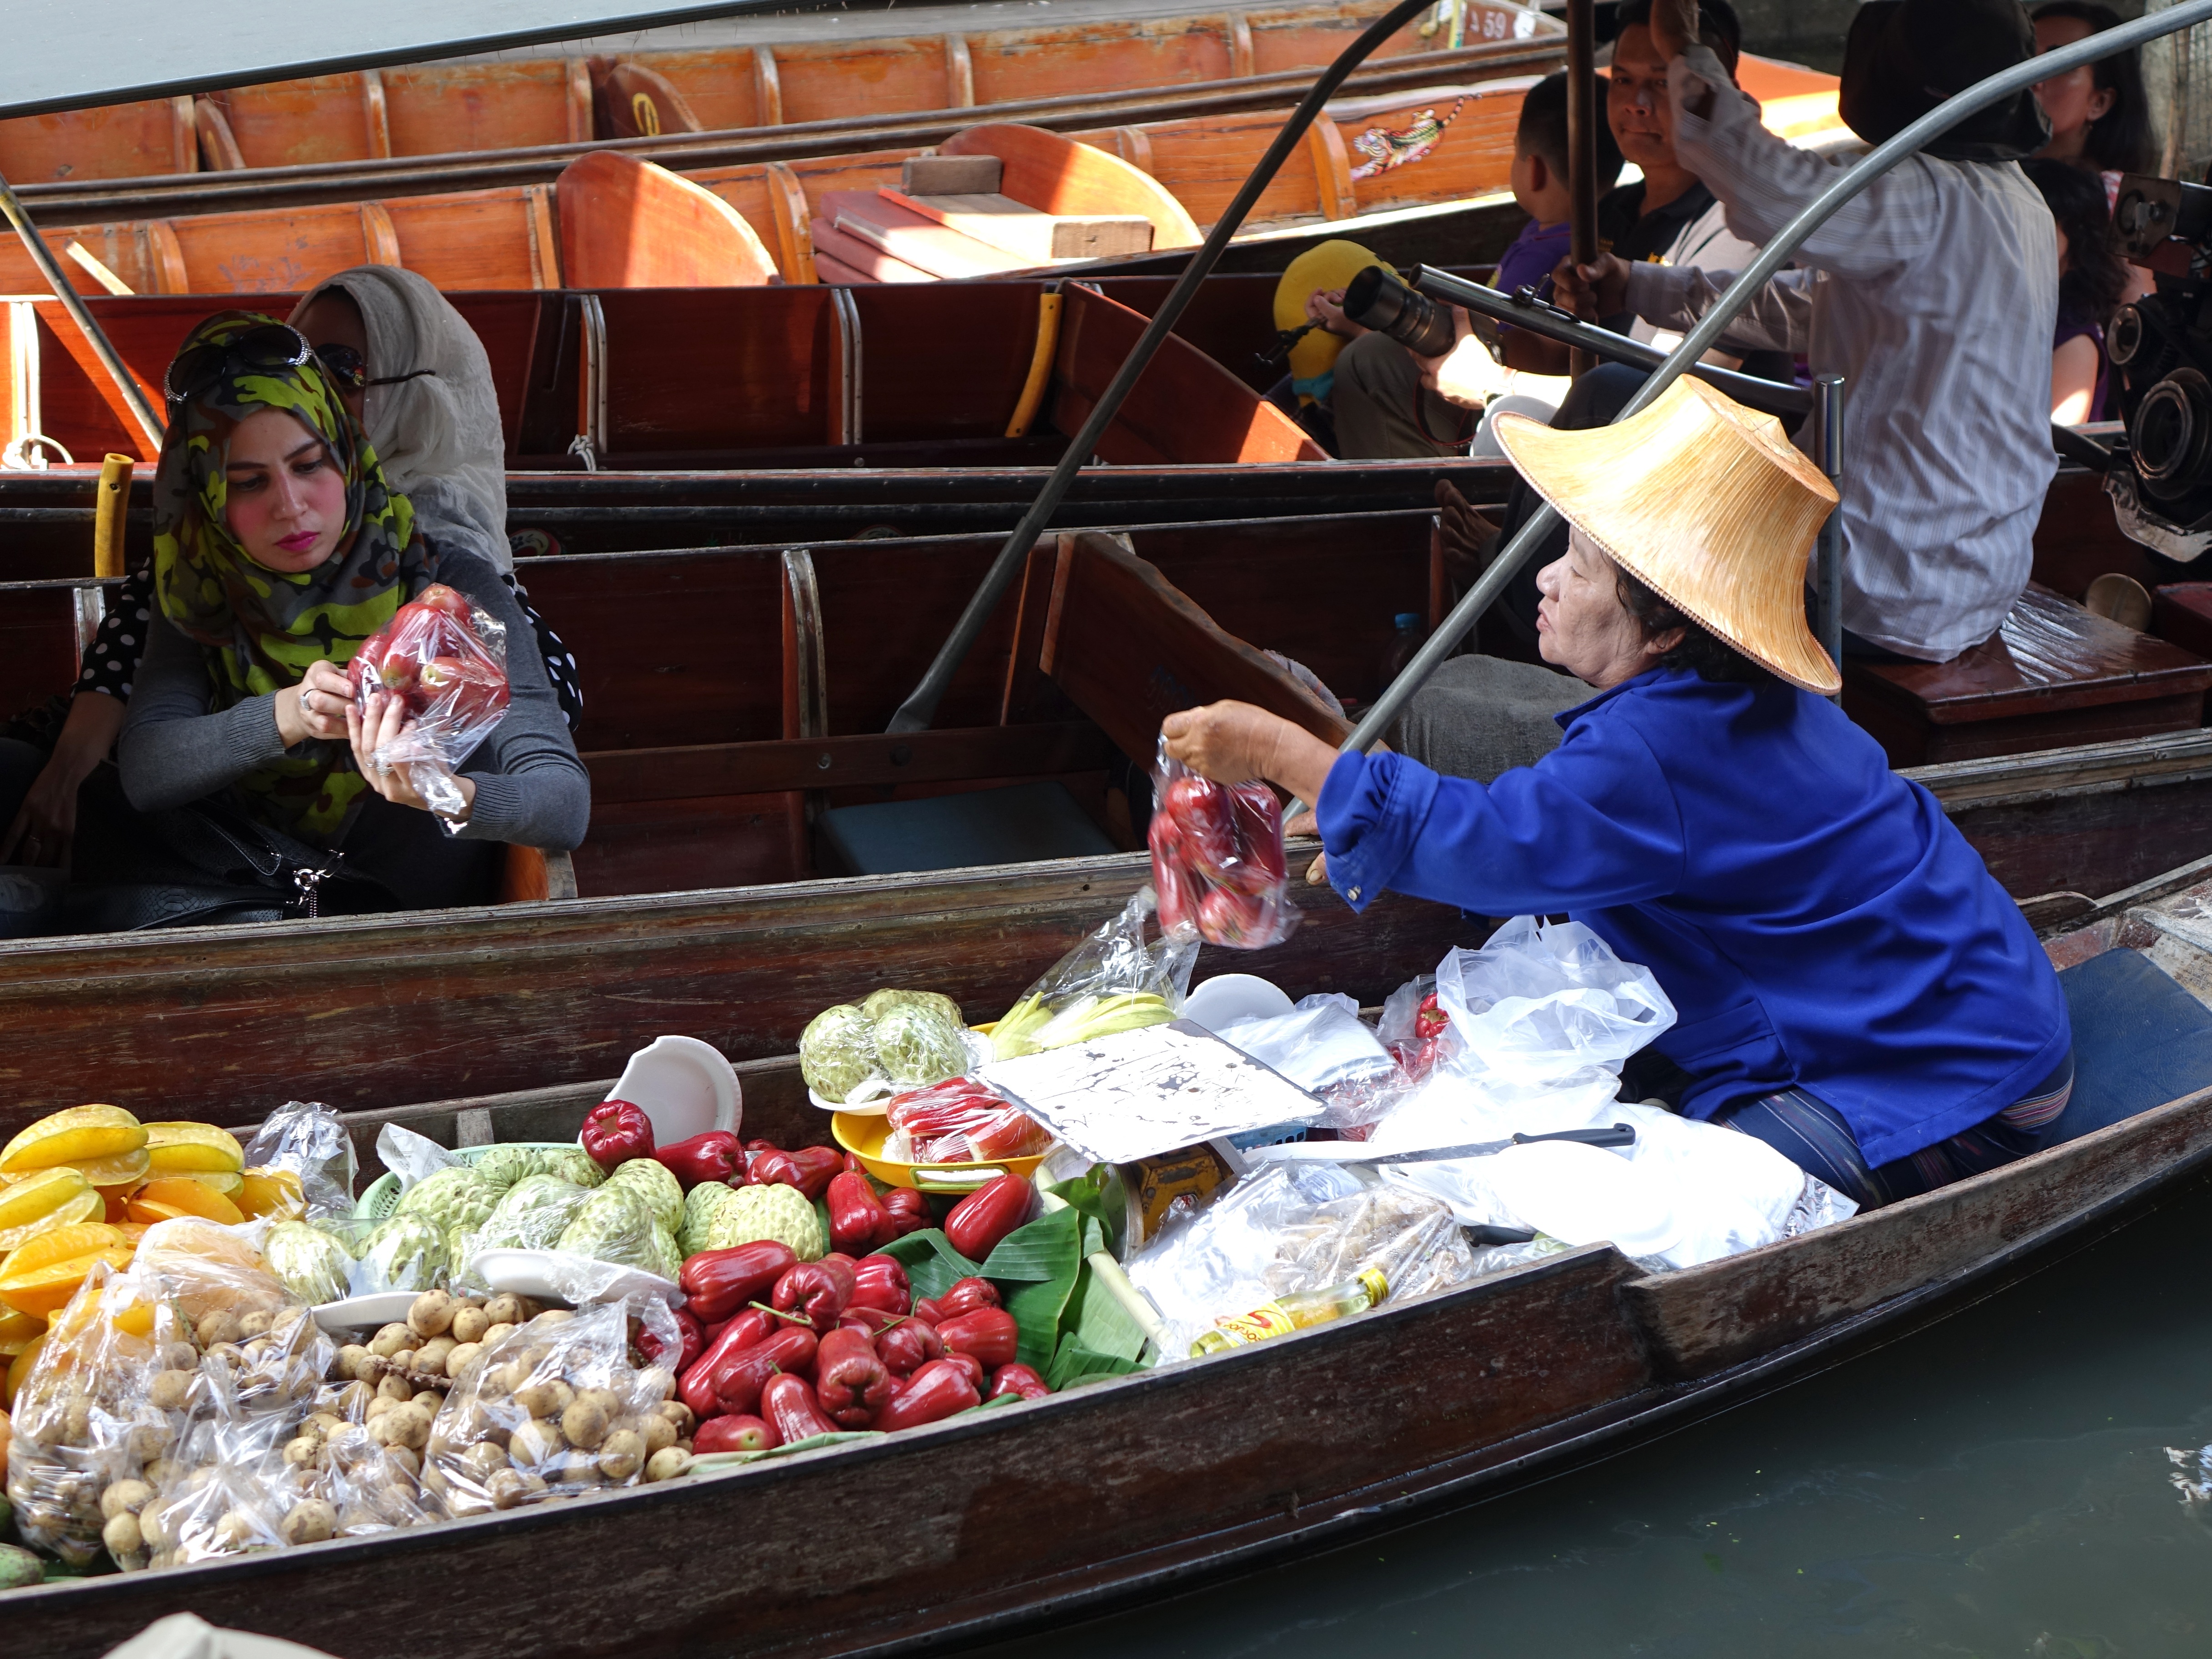
water, outdoor, people, boat, city, river, travel, transportation, dish, meal, food, vendor, asia, market, marketplace, floating, attraction, colorful, cuisine, thailand, public space, sunny, tourists, wooden, bangkok, tradition, seller, thai, traditional, sense, human settlement, damnoen saduak floating market